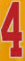
Number: 4